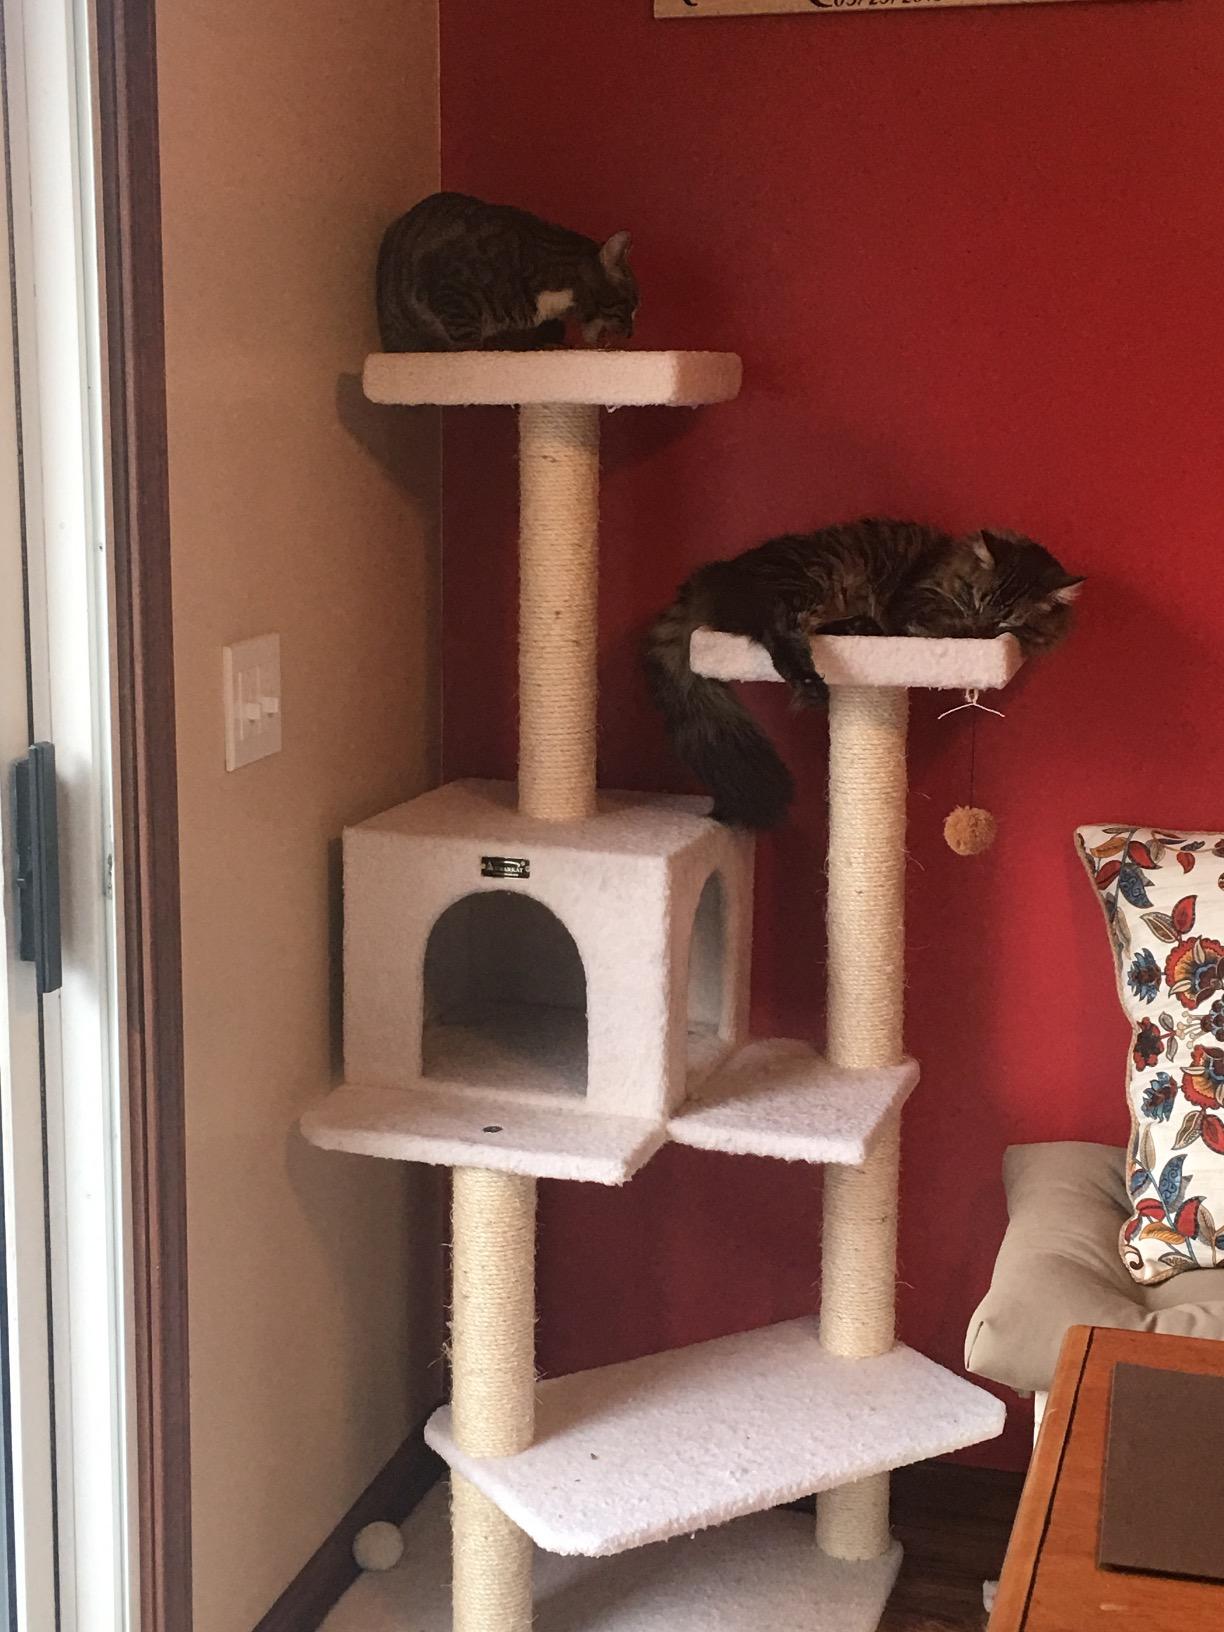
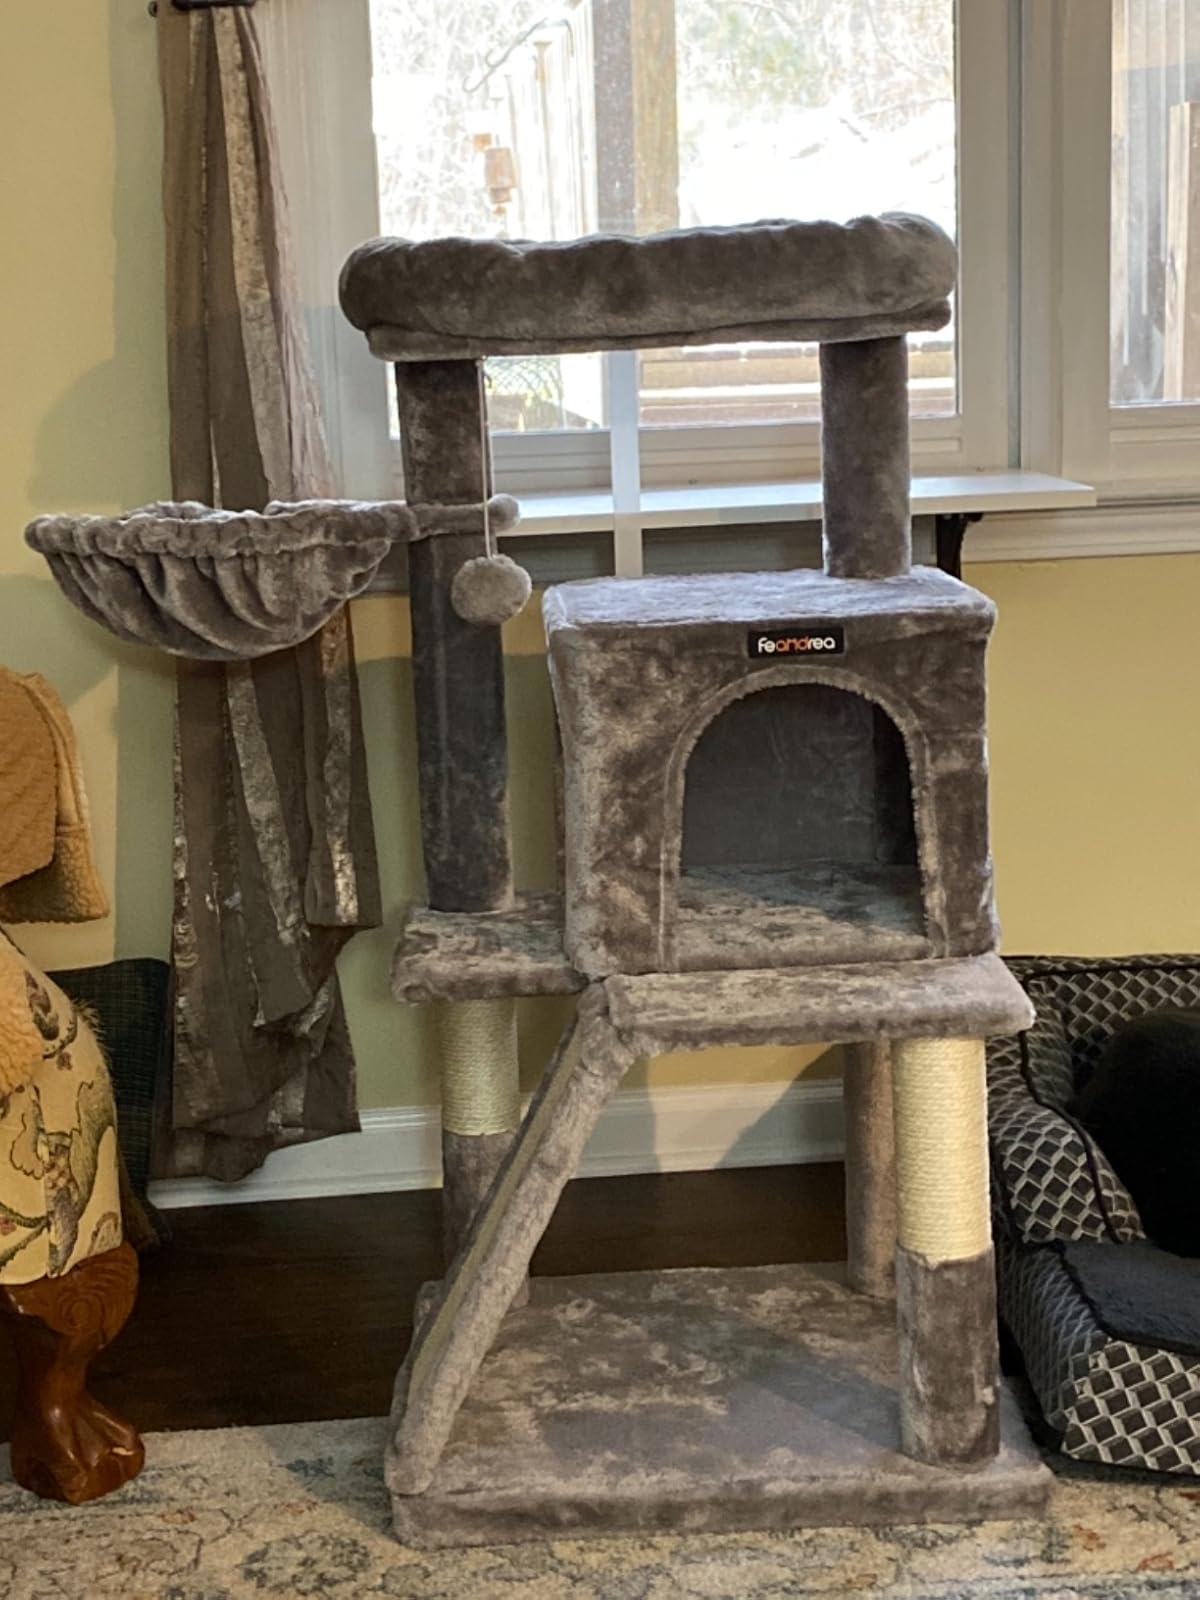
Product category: items_cat tree
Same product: no